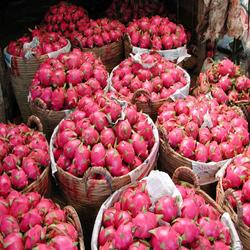
Label: Dragonfruit